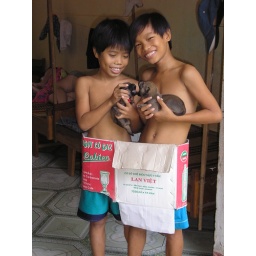
boys in box